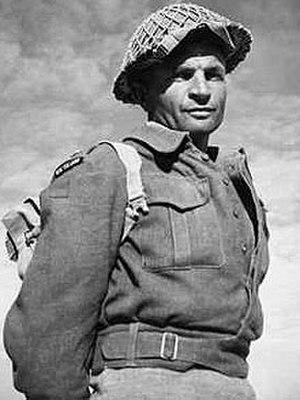
Charles Hazlitt Upham est un militaire néo-zélandais.